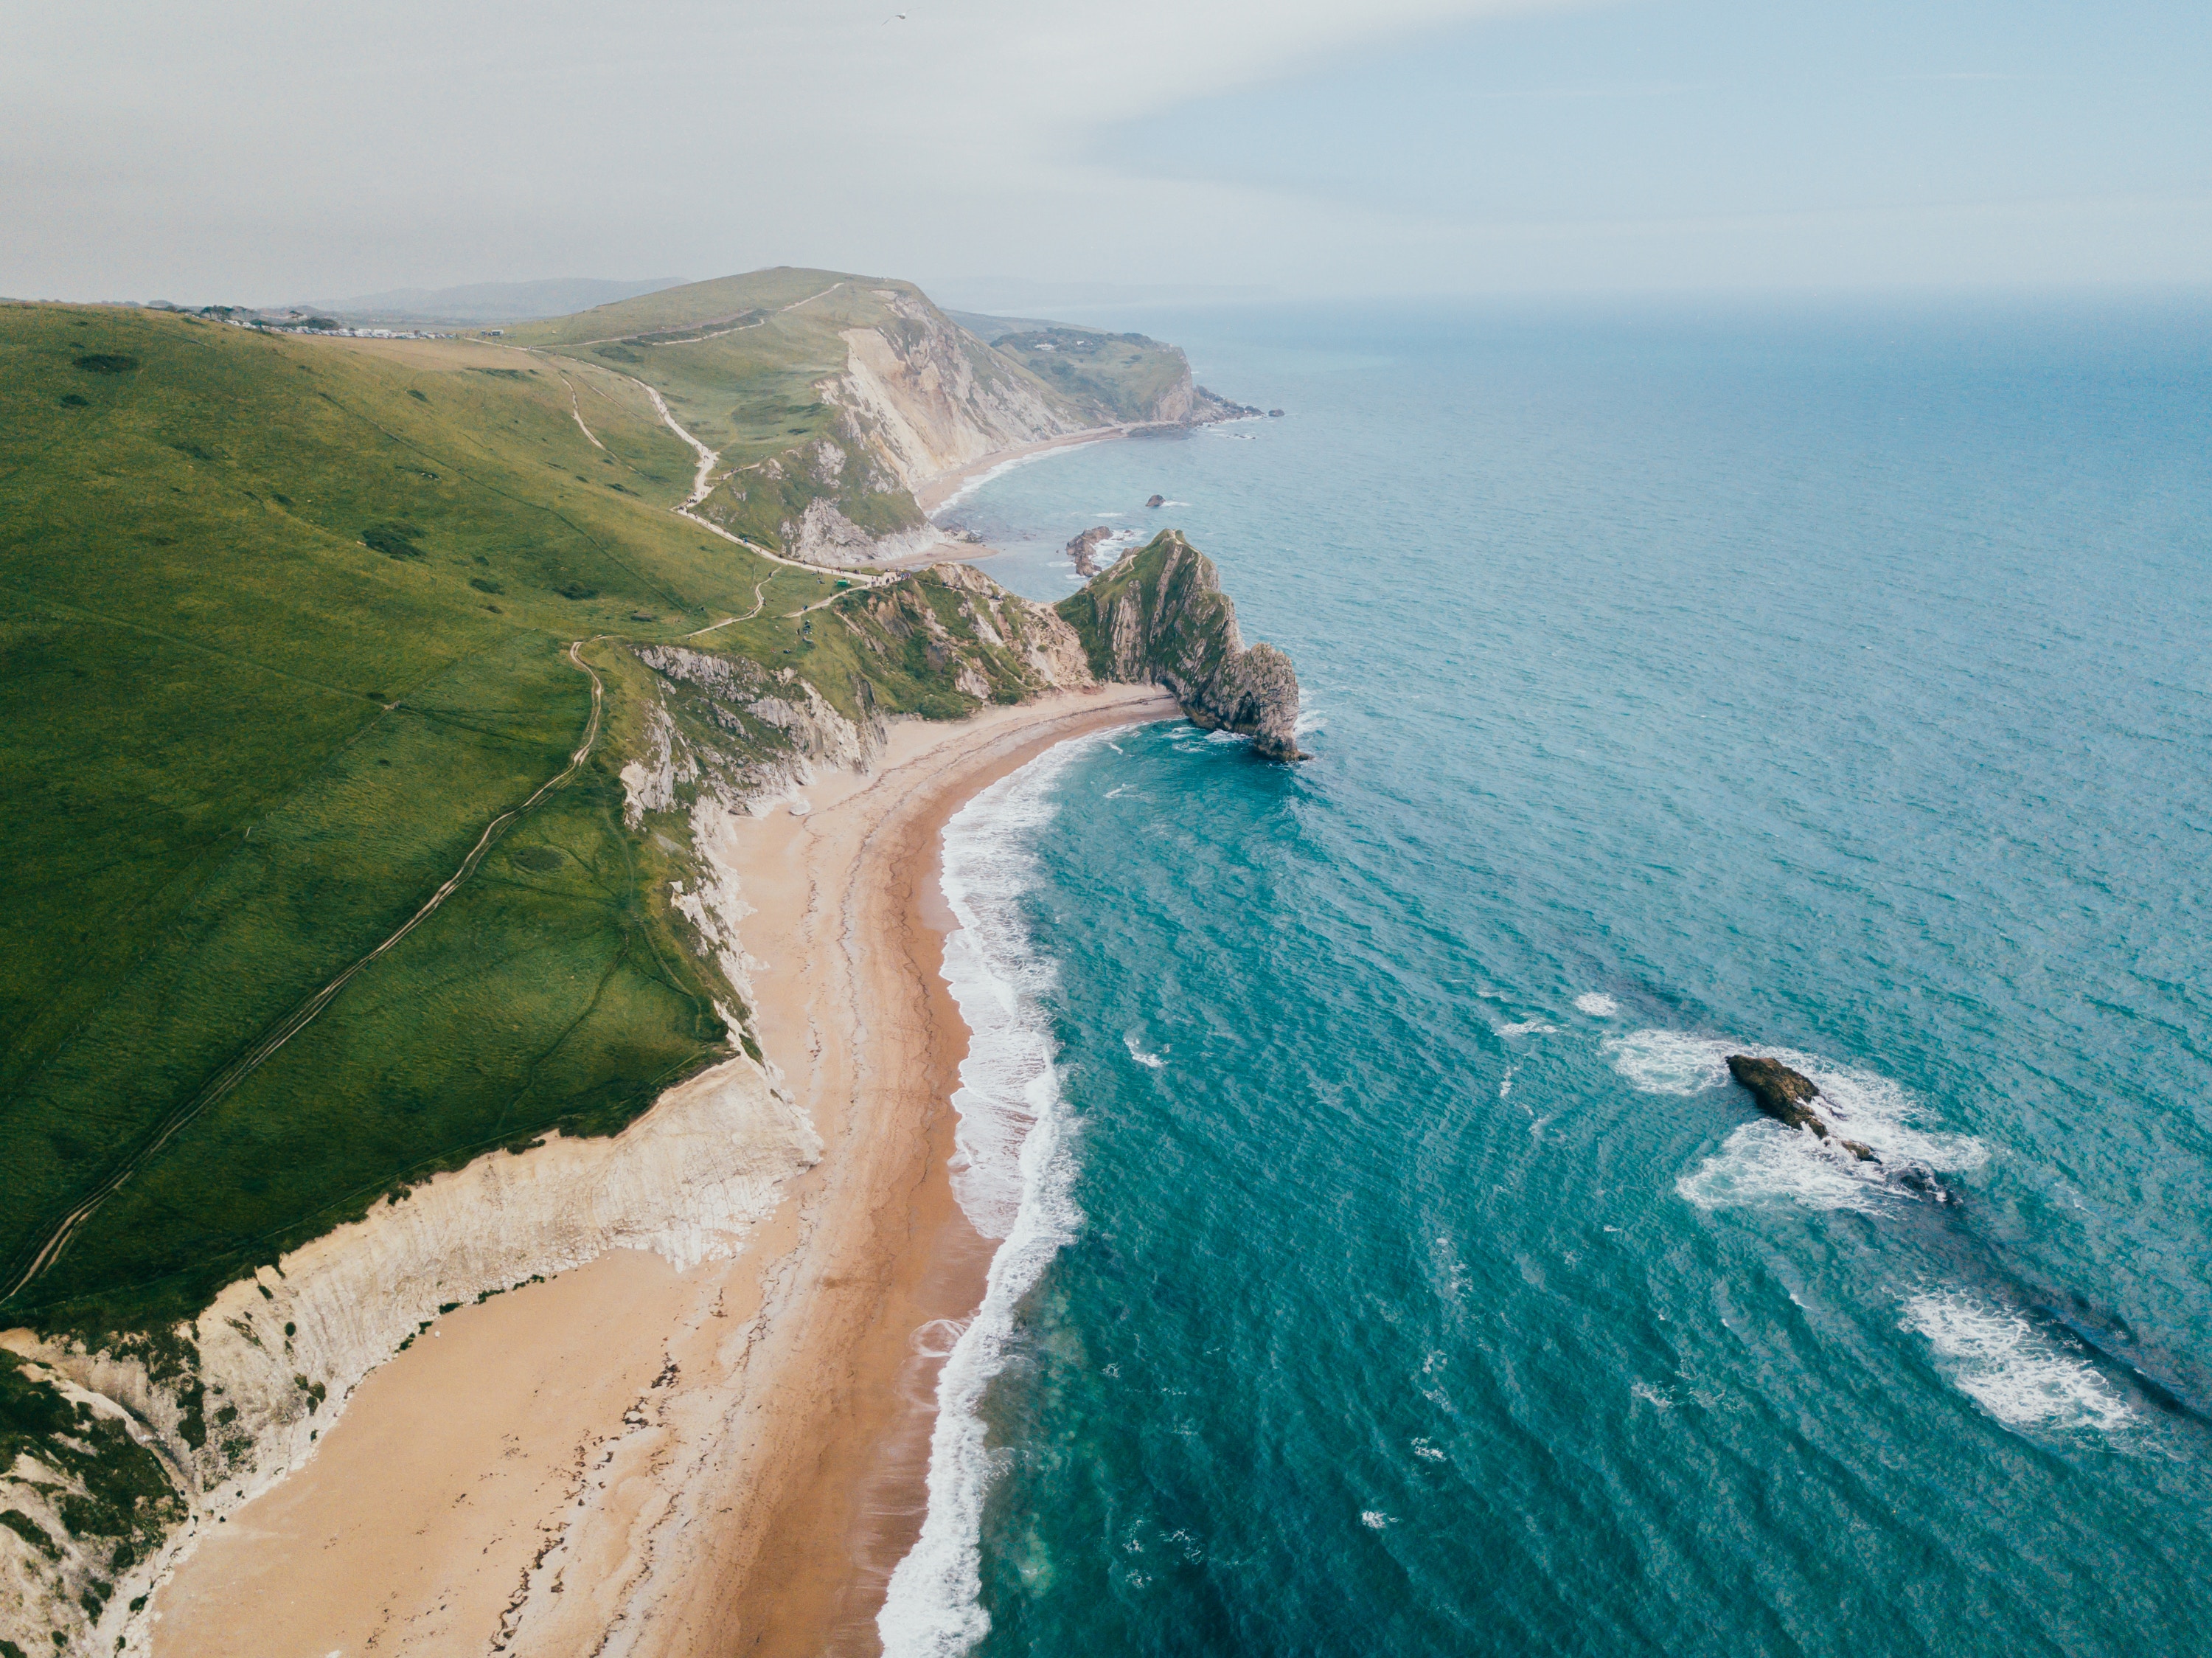
sea, coast, ocean, wave, cliff, bay, extreme sport, terrain, cape, wind wave